Agnes Joaquim

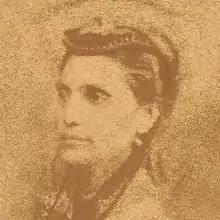

Ashkhen Hovakimian (Agnes Joaquim) (b. 7 April 1854, Singapore - d. 2 July 1899, Singapore) was a Singaporean Armenian who bred Singapore's first hybridised orchid hybrid, "Vanda" 'Miss Joaquim'. Joaquim was inducted into the Singapore Women's Hall of Fame in 2015.